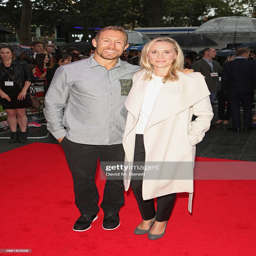
rugby player and person attend the world premiere .